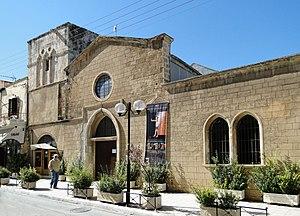
Musée archéologique de Hania, Crète, Grèce
Le musée archéologique de La Canée est un musée archéologique situé dans l'ancien monastère de Saint-François à La Canée, sur le l'île de Crète, en Grèce. Ouvert depuis 1962, il présente une collection variée, de différentes époques, cycladique et minoenne, grecque, hellénistique et romaine.